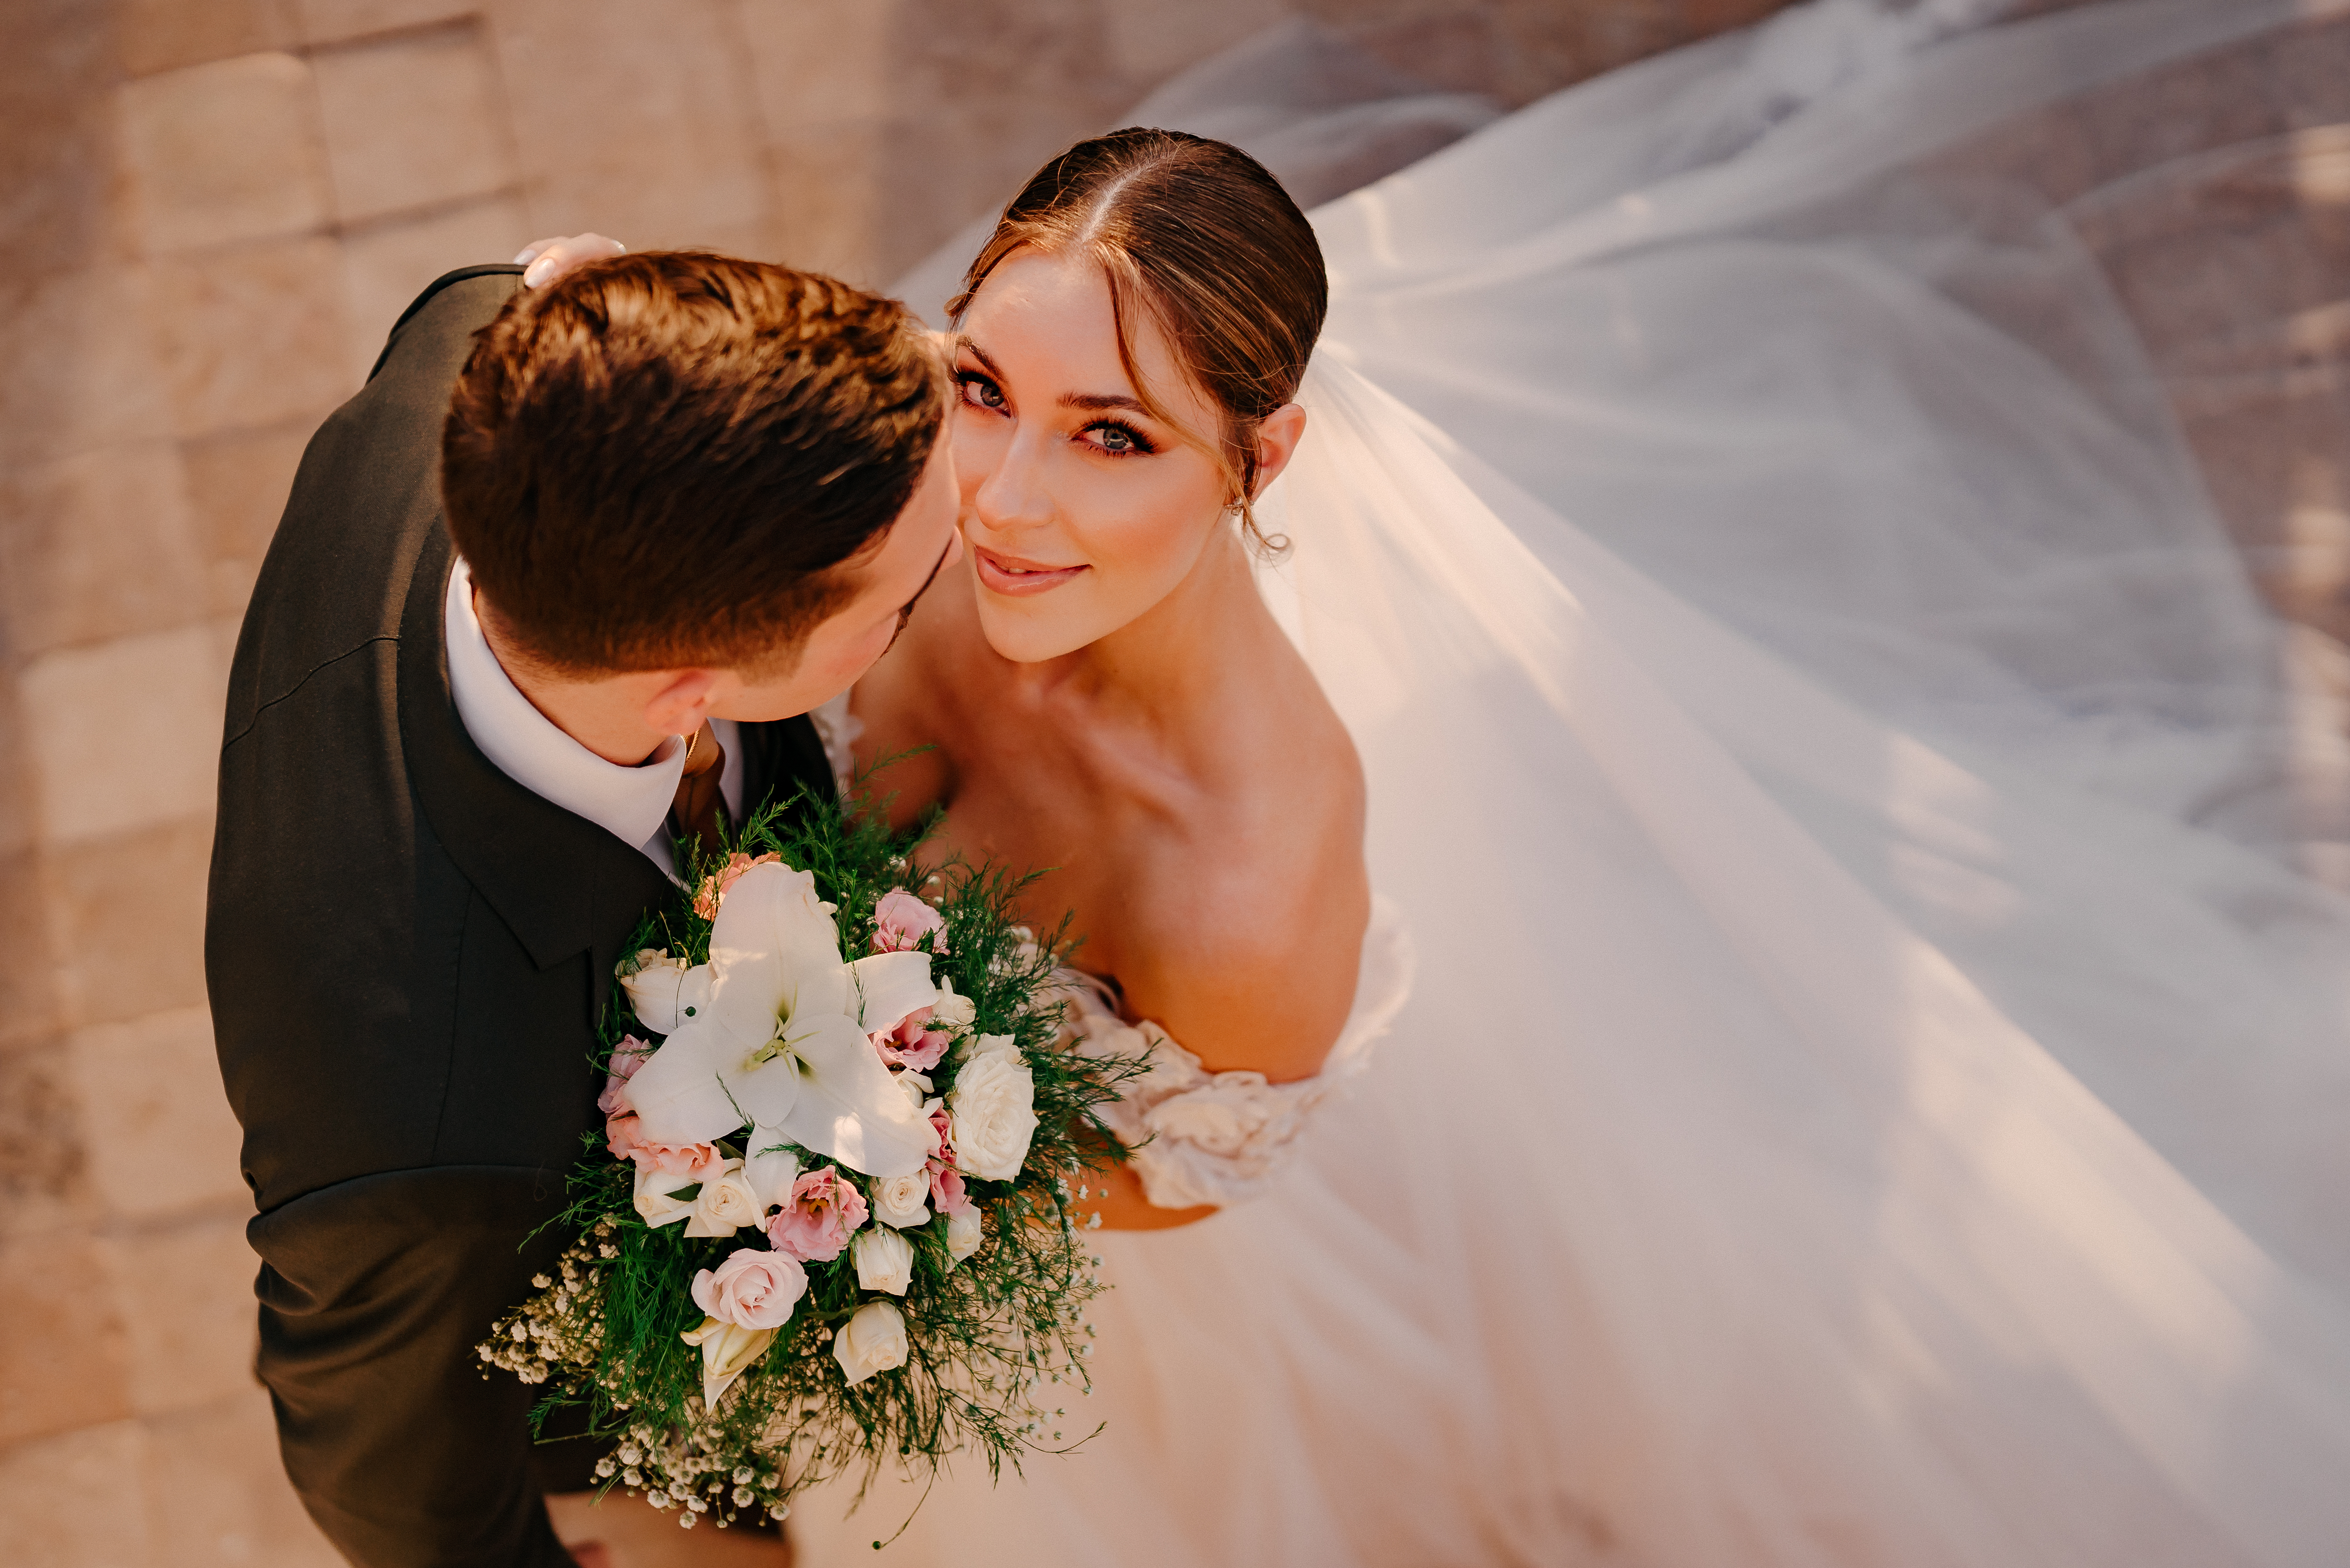
woman, happiness, bride, formal wear, event, dress, bridal clothing, wedding dress, ceremony, marriage, bridal veil, gown, wedding, veil, bridal party dress, love, petal, tradition, flower arranging, flower bouquet, cut flowers, wedding ceremony supply, gesture, haute couture, romance, floristry, Strapless dress, floral design, rite, rose family, rose, headpiece, kiss, wedding reception